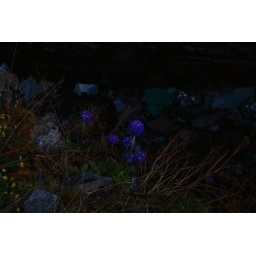
this flower was growing right above the roof of the hut i was staying in.......amidst a carpet of rhododendrons...